Anglo-Saxon brooches

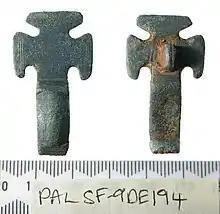
Small-long brooch

The small-long brooch is similar to the cruciform and the great square-headed brooch. These copper alloy brooches have the greatest number of design variations of Anglo-Saxon brooches created in the early Anglo-Saxon era. The small-long head includes square, trefoil and cross shapes and the foot can be found in triangular, lobed, crescent, bifurcated or lozenge shapes.